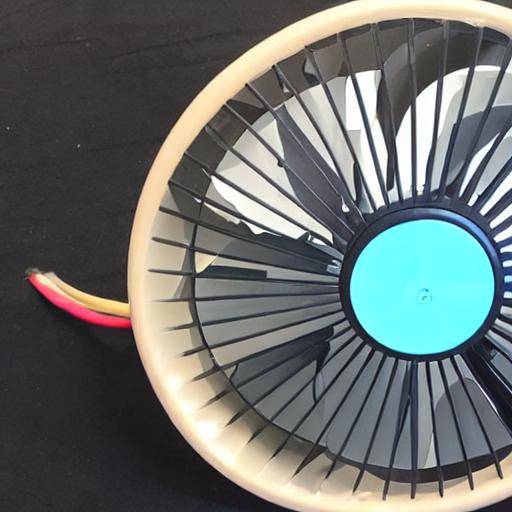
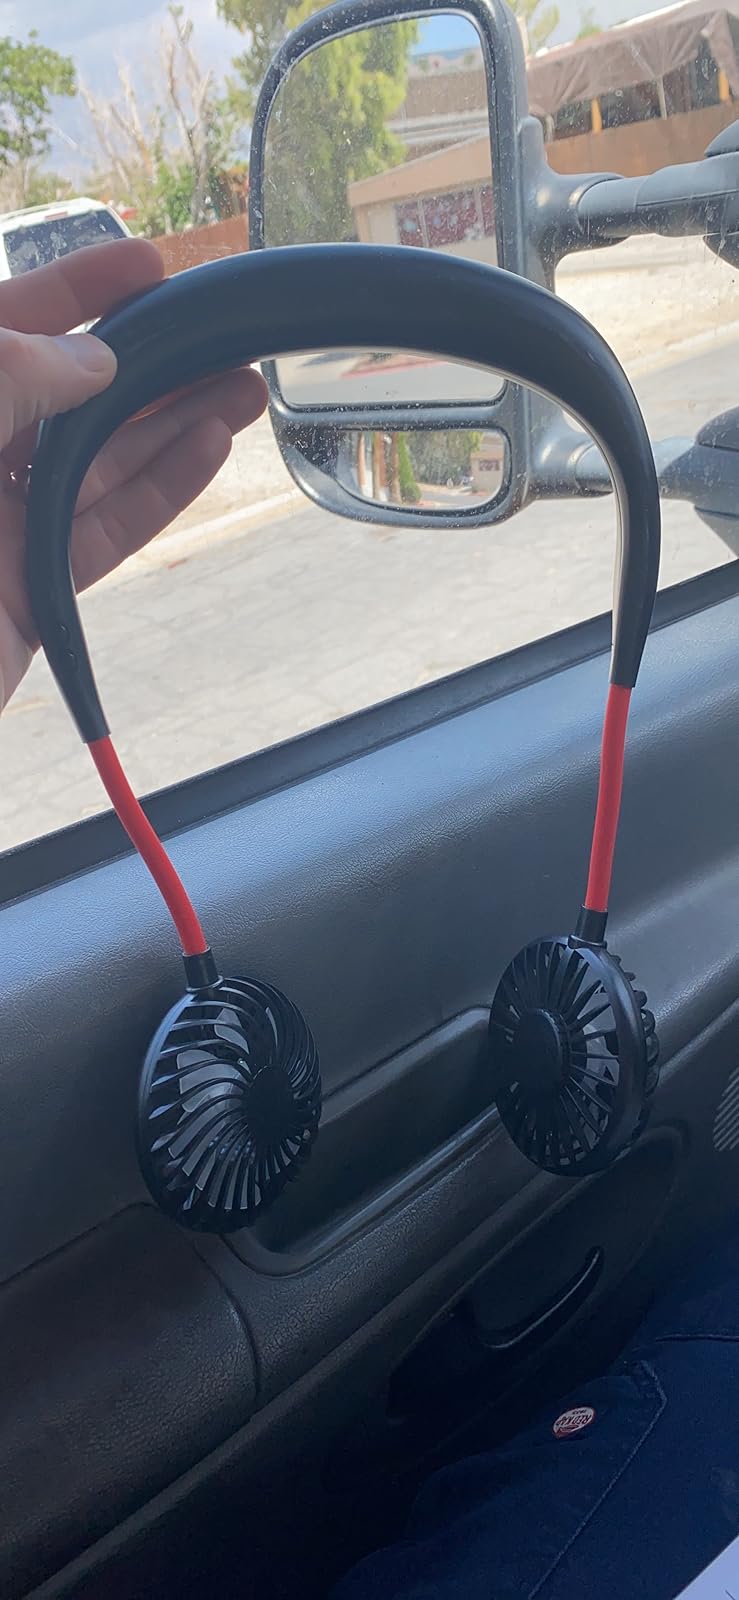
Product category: fan
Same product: no